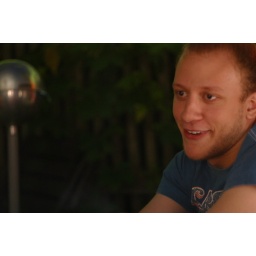
that guy in the blue shirt II